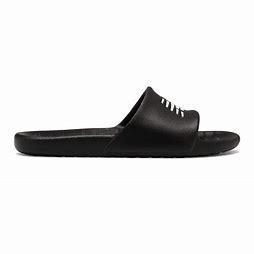
Brand: New
Model: Balance 100